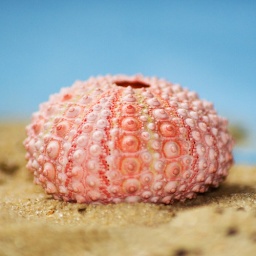
A pink shell on sand photographed in natural light on blue card.